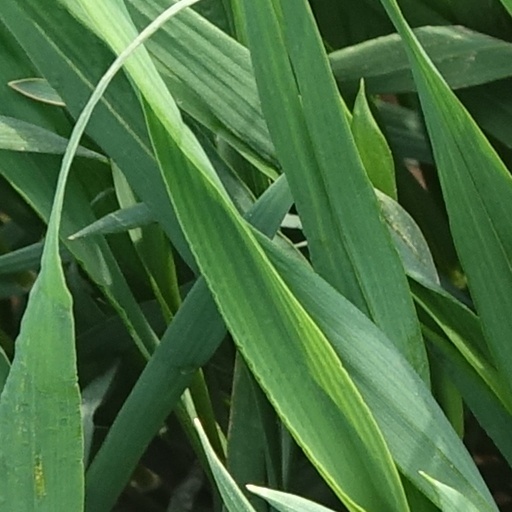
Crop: wheat